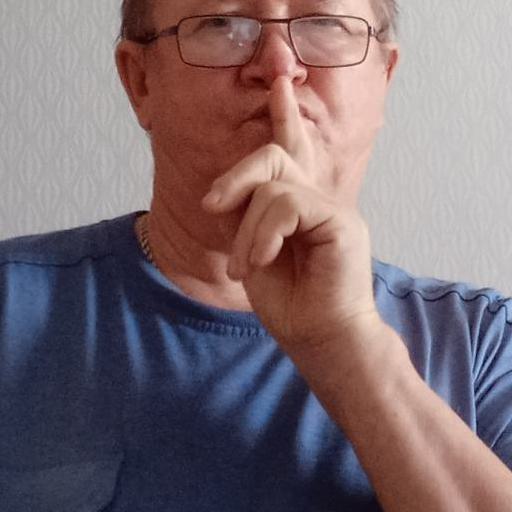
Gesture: mute